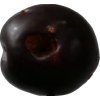
Label: plum